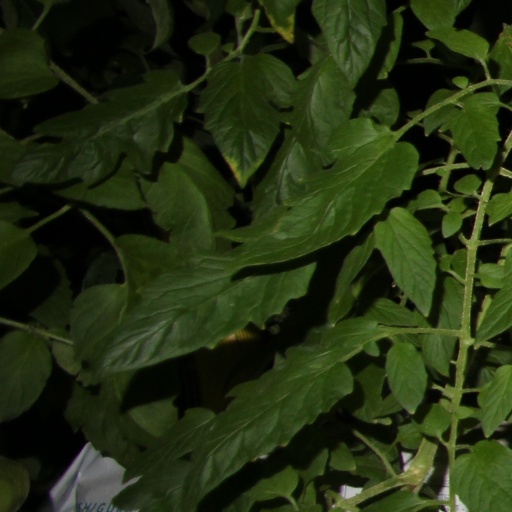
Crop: tomato